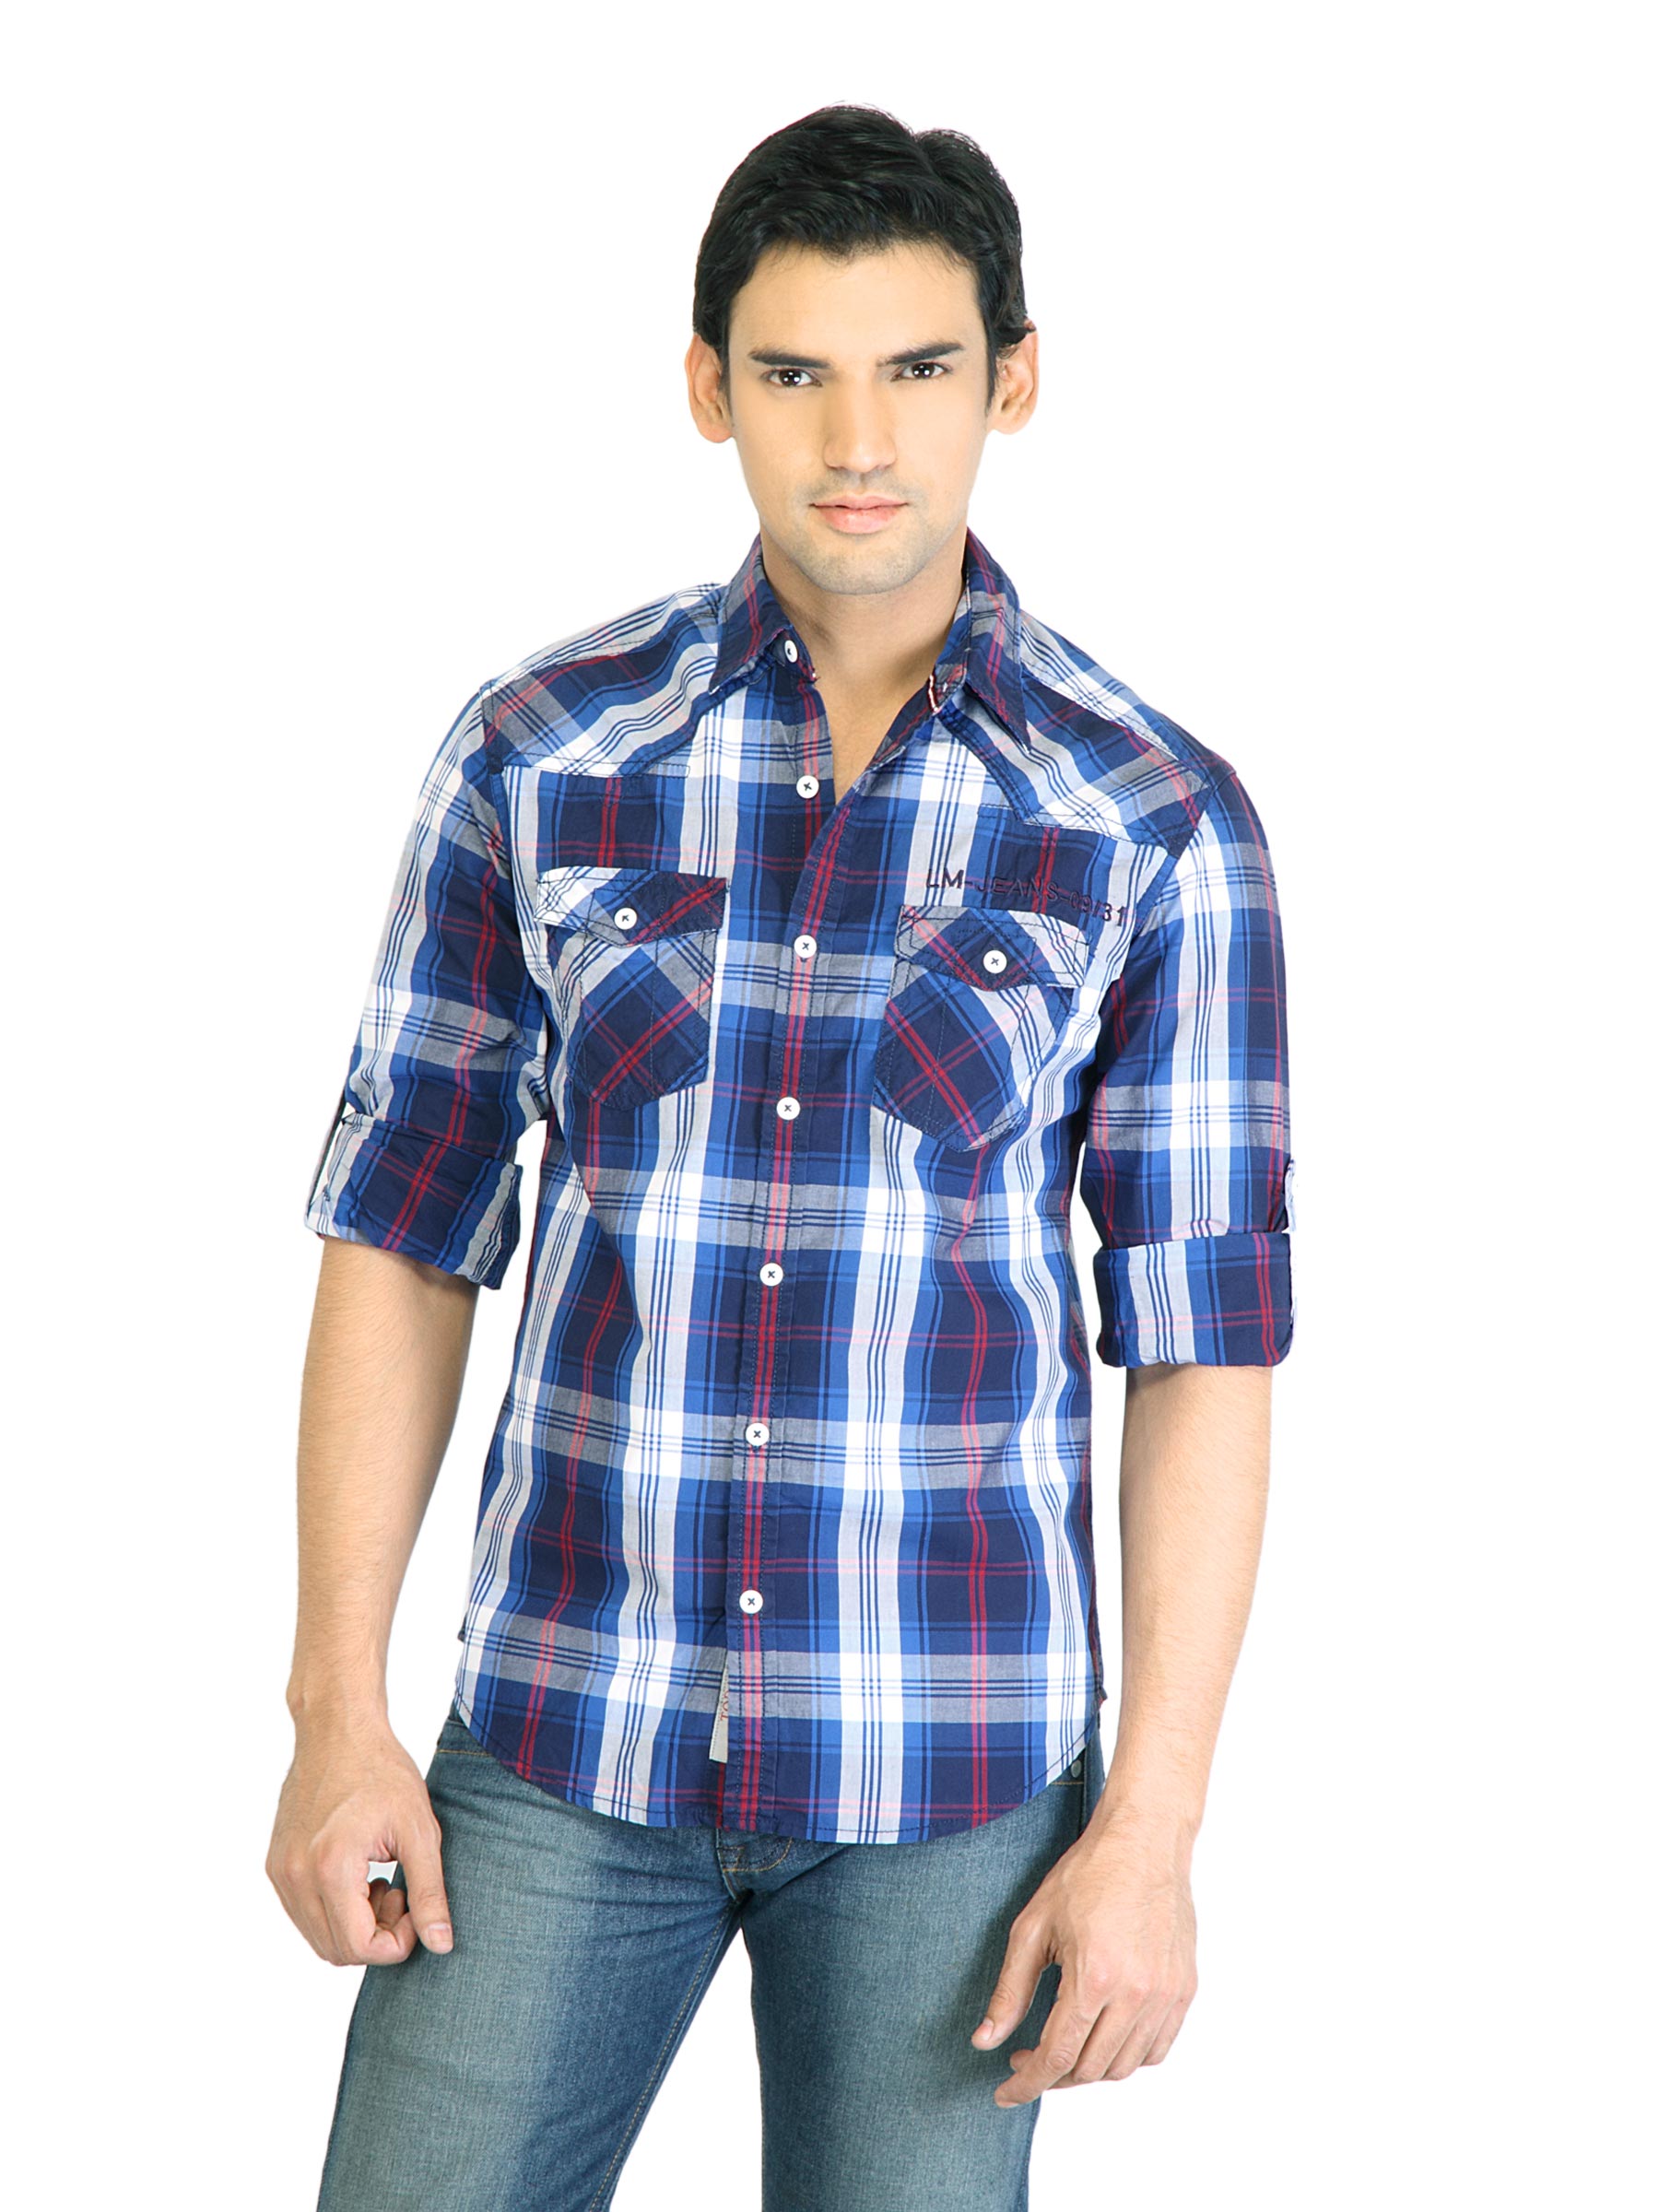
Locomotive Men Check Navy Blue Shirt
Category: Apparel / Topwear / Shirts
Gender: Men
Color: Blue
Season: Fall 2011
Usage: Casual